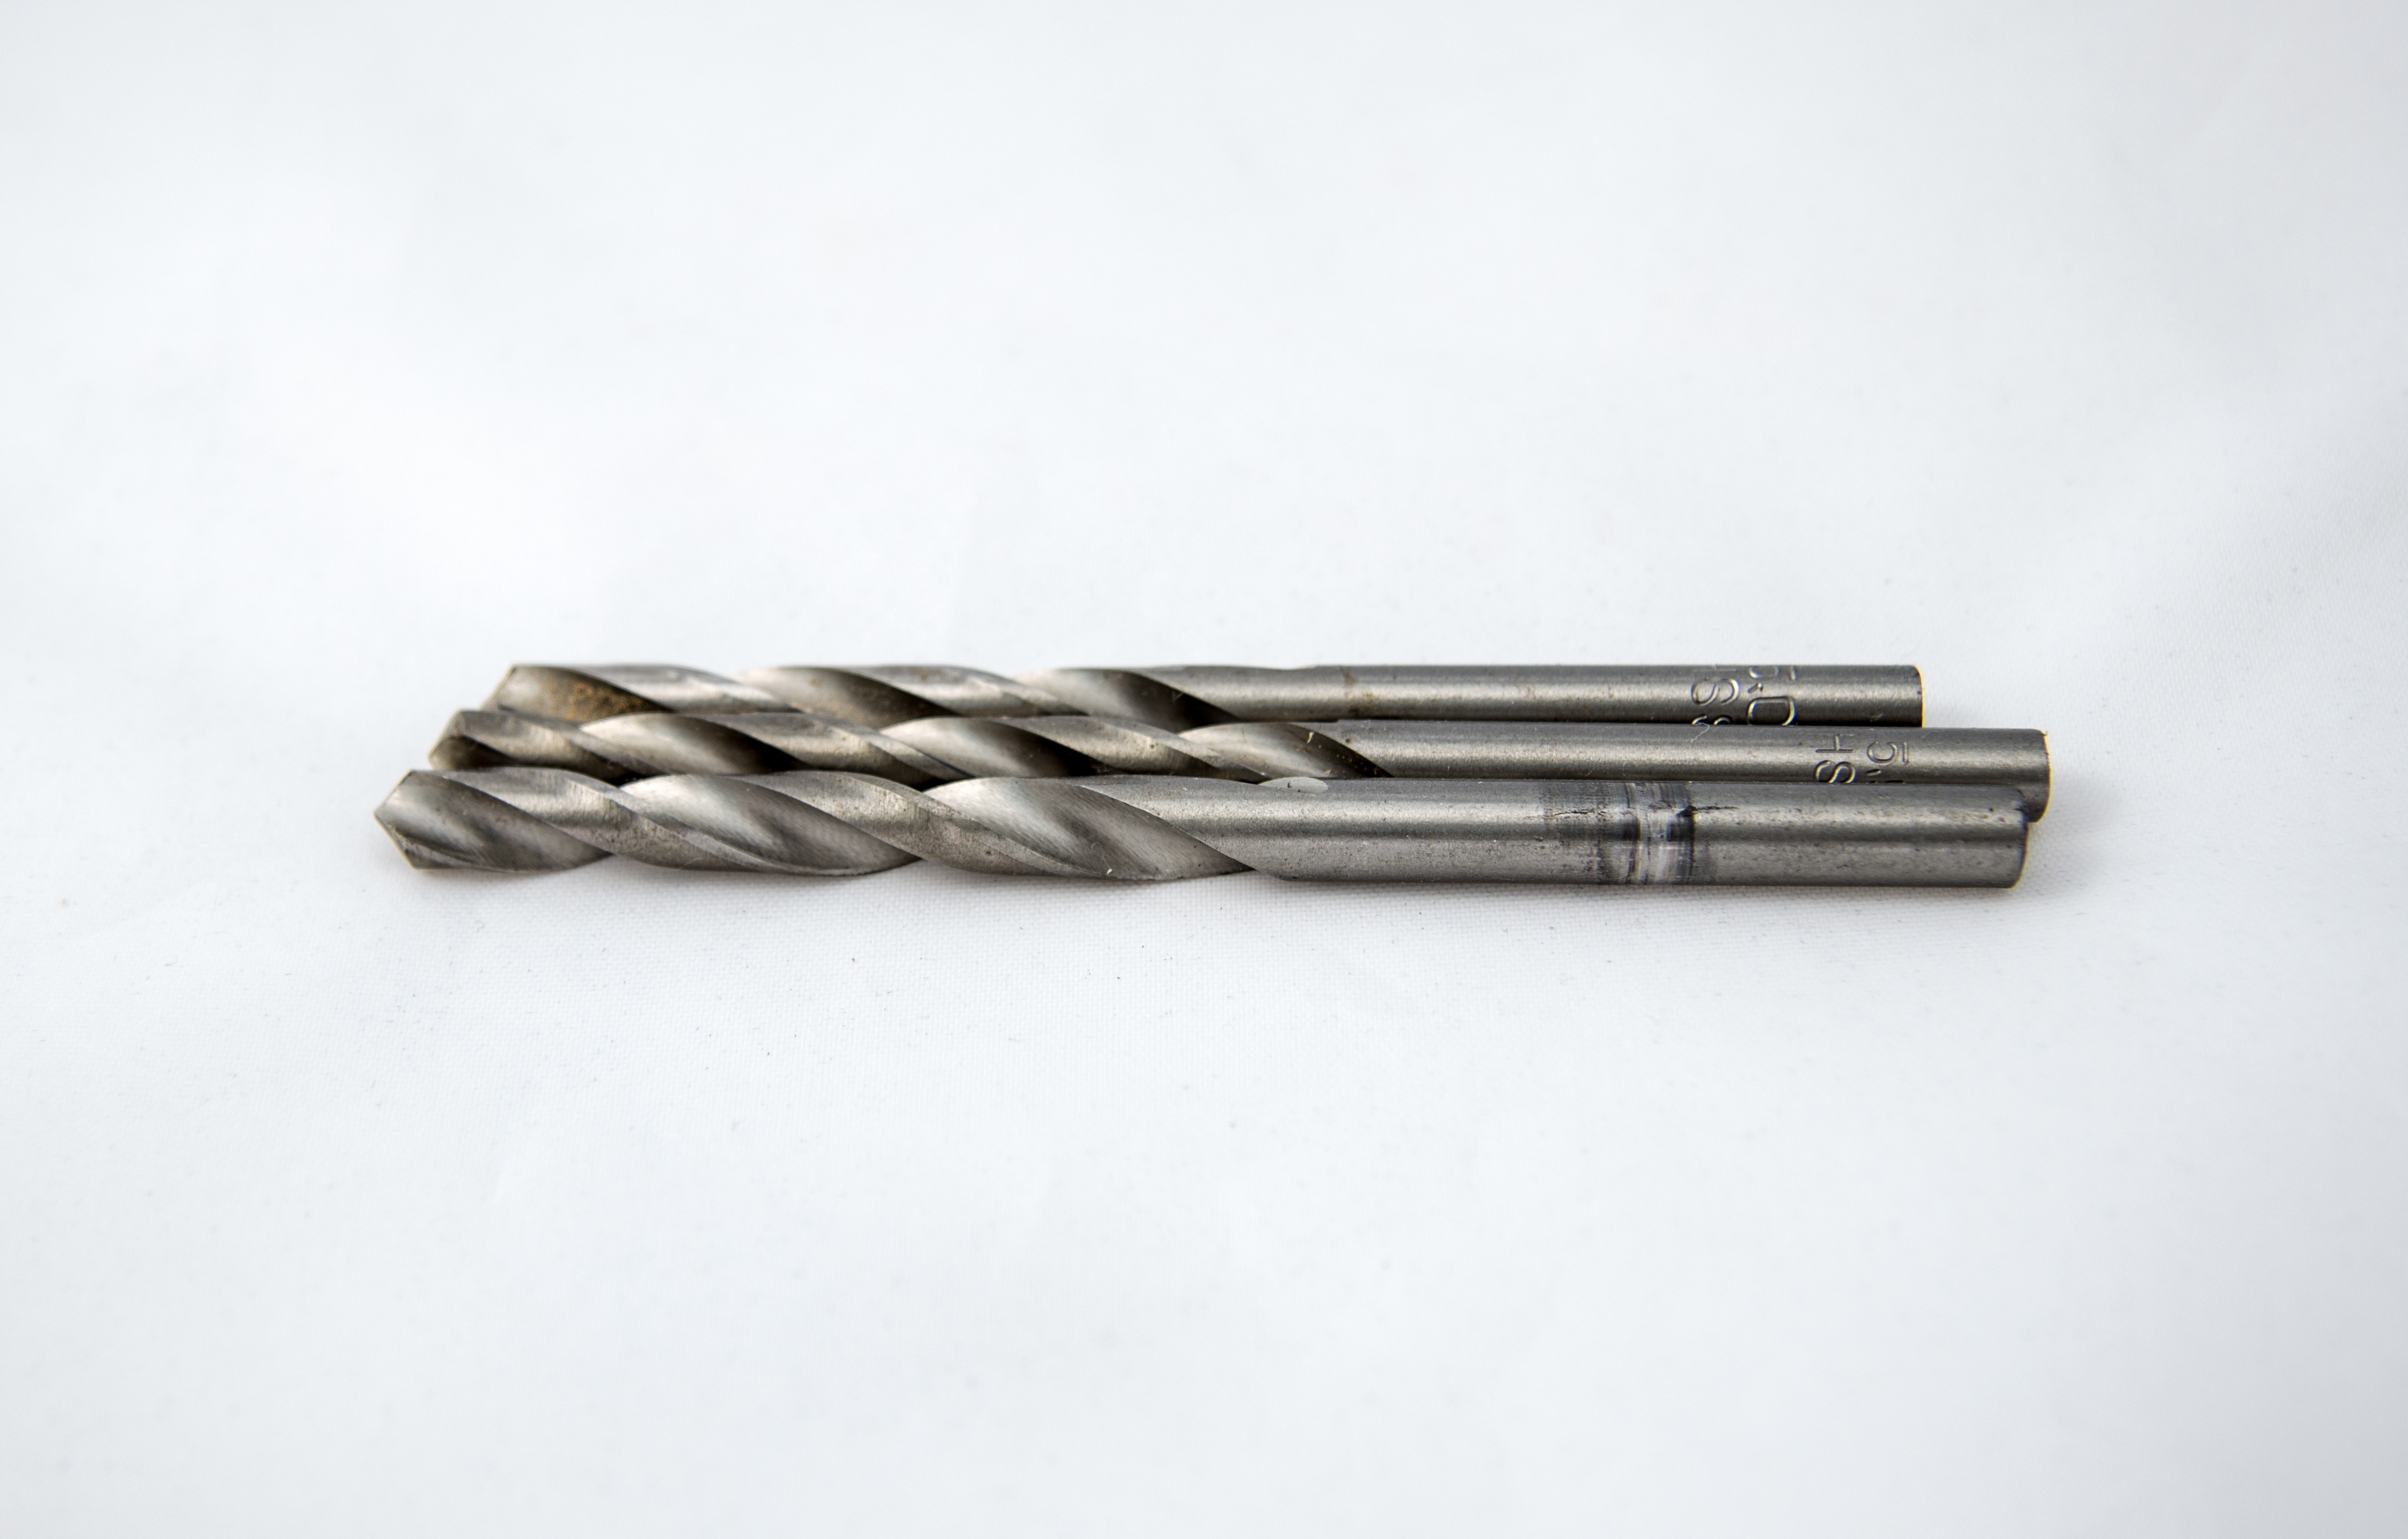
chain, metal, cut, drill, thread, opening, slicing